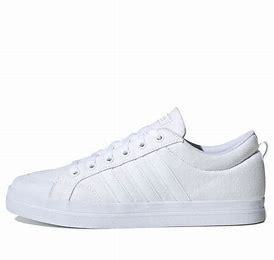
Brand: adidas
Model: neo Adidas NEO Bravada